Cornbread Harris

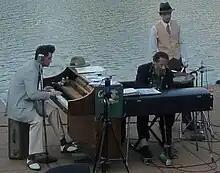
Cornbread Harris (center) sings "Deeper Blues" at Minneapolis downtown's National Night Out 2010 with Cadillac Kolstad and Johann Swenson

Harris co-wrote Augie Garcia's "Hi Yo Silver," a 1955 song that was Minnesota's first rock 'n' roll recording. He performed on the record, which he called a one-hit wonder (although Garcia is remembered as the godfather of Minnesota rock 'n' roll because of Augie's antics on stage upstaging Elvis Presley.).